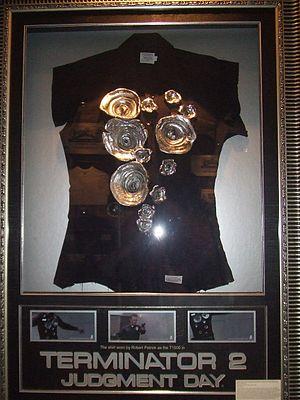
Terminator 2 : Le Jugement dernier est un film américain de science-fiction réalisé par James Cameron, sorti en 1991. Il met en scène Arnold Schwarzenegger, Linda Hamilton, Robert Patrick et Edward Furlong dans les rôles principaux.